Lega (political party)

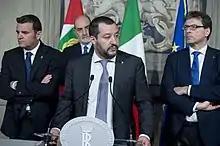
Matteo Salvini, Gian Marco Centinaio and Giancarlo Giorgetti at the Quirinal Palace after the 2018 election

During 2019, along with the LN's membership recruitment in the Centre-North, the party launched a parallel drive in the Centre-South for the LSP, practically supplanting NcS. Finally, during a federal congress on 21 December 2019, the party's constitution underwent some major changes, including reduced powers for the federal president, the extension of the federal secretary's and federal council's terms from three to five years, the introduction of "dual membership" and the faculty given to the federal council to grant the use of the party's symbol to other political parties. With the end of its membership drive in August 2020, the LSP became active throughout Italy. The LN, unable to be dissolved because of its burden of €49 million debt to the Italian state, was instead formally kept alive, while its membership cards were donated to former activists.